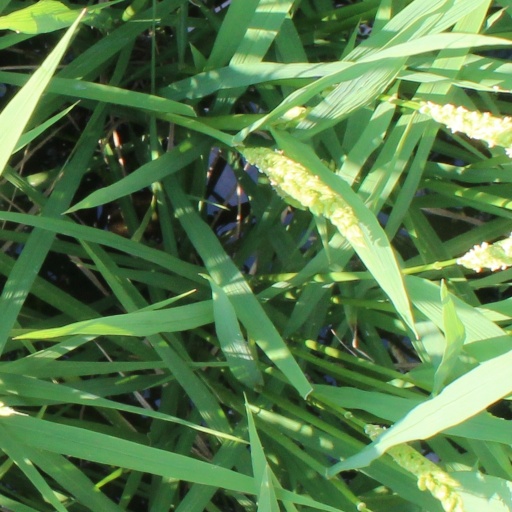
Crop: rice